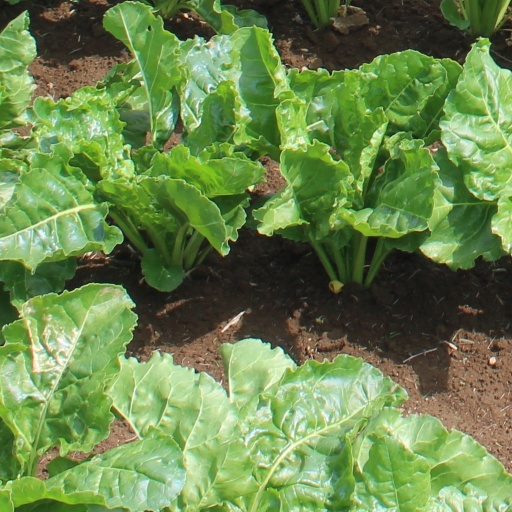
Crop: sugar beet